Wilson Cemetery

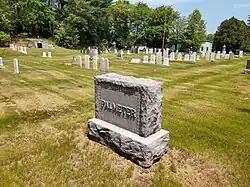

Wilson Cemetery is a historic cemetery at Wilson Street on Marlborough, Massachusetts. The cemetery is a parcel that is usually accessed via the adjacent Evergreen Cemetery. Wilson Cemetery was established in 1764, and contains marked graves dating between 1764 and 2000. Most of the burials date to the 19th century. The older portion of the cemetery is to the north, where graves are arrayed in rough north–south rows. A central pathway separates this section from the southern portion, which is laid out in a more formal rectilinear grid. The most prominent burial is the tomb of Robert Eames, a veteran of the American Revolutionary War.